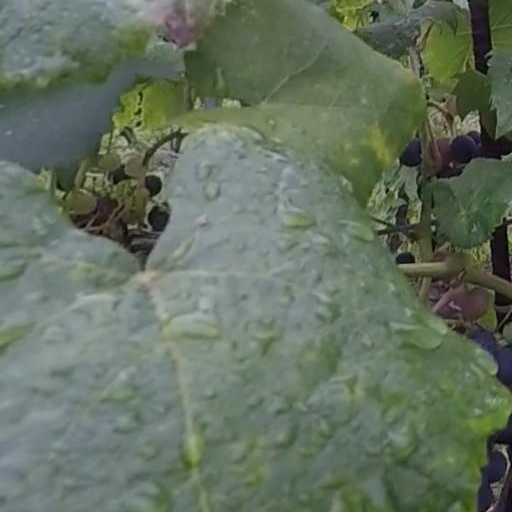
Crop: grape